Priscilla: The Hidden Life of an Englishwoman in Wartime France

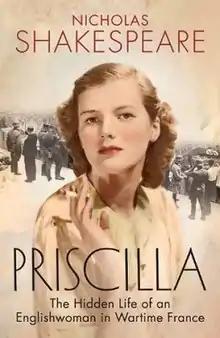
First edition

Priscilla: The Hidden Life of an Englishwoman in Wartime France is a book by Nicholas Shakespeare first published in 2013. The book tells the story of the author's enigmatic aunt, variously known as Vicomtesse Priscilla Doynel de la Sausserie, Priscilla Mais, and Simone Vernier, who had spent time in France during the Second World War. Shakespeare had believed that Priscilla was a hero of the resistance during the war, but after her death he uncovered the truth that she was a lover to a high-ranking Nazi official. Lucy Lethbridge, writing in the "Guardian", concludes that Shakespeare's investigation shows "the struggle for survival is rarely as noble as comfortable peacetime generations might wish it to be".